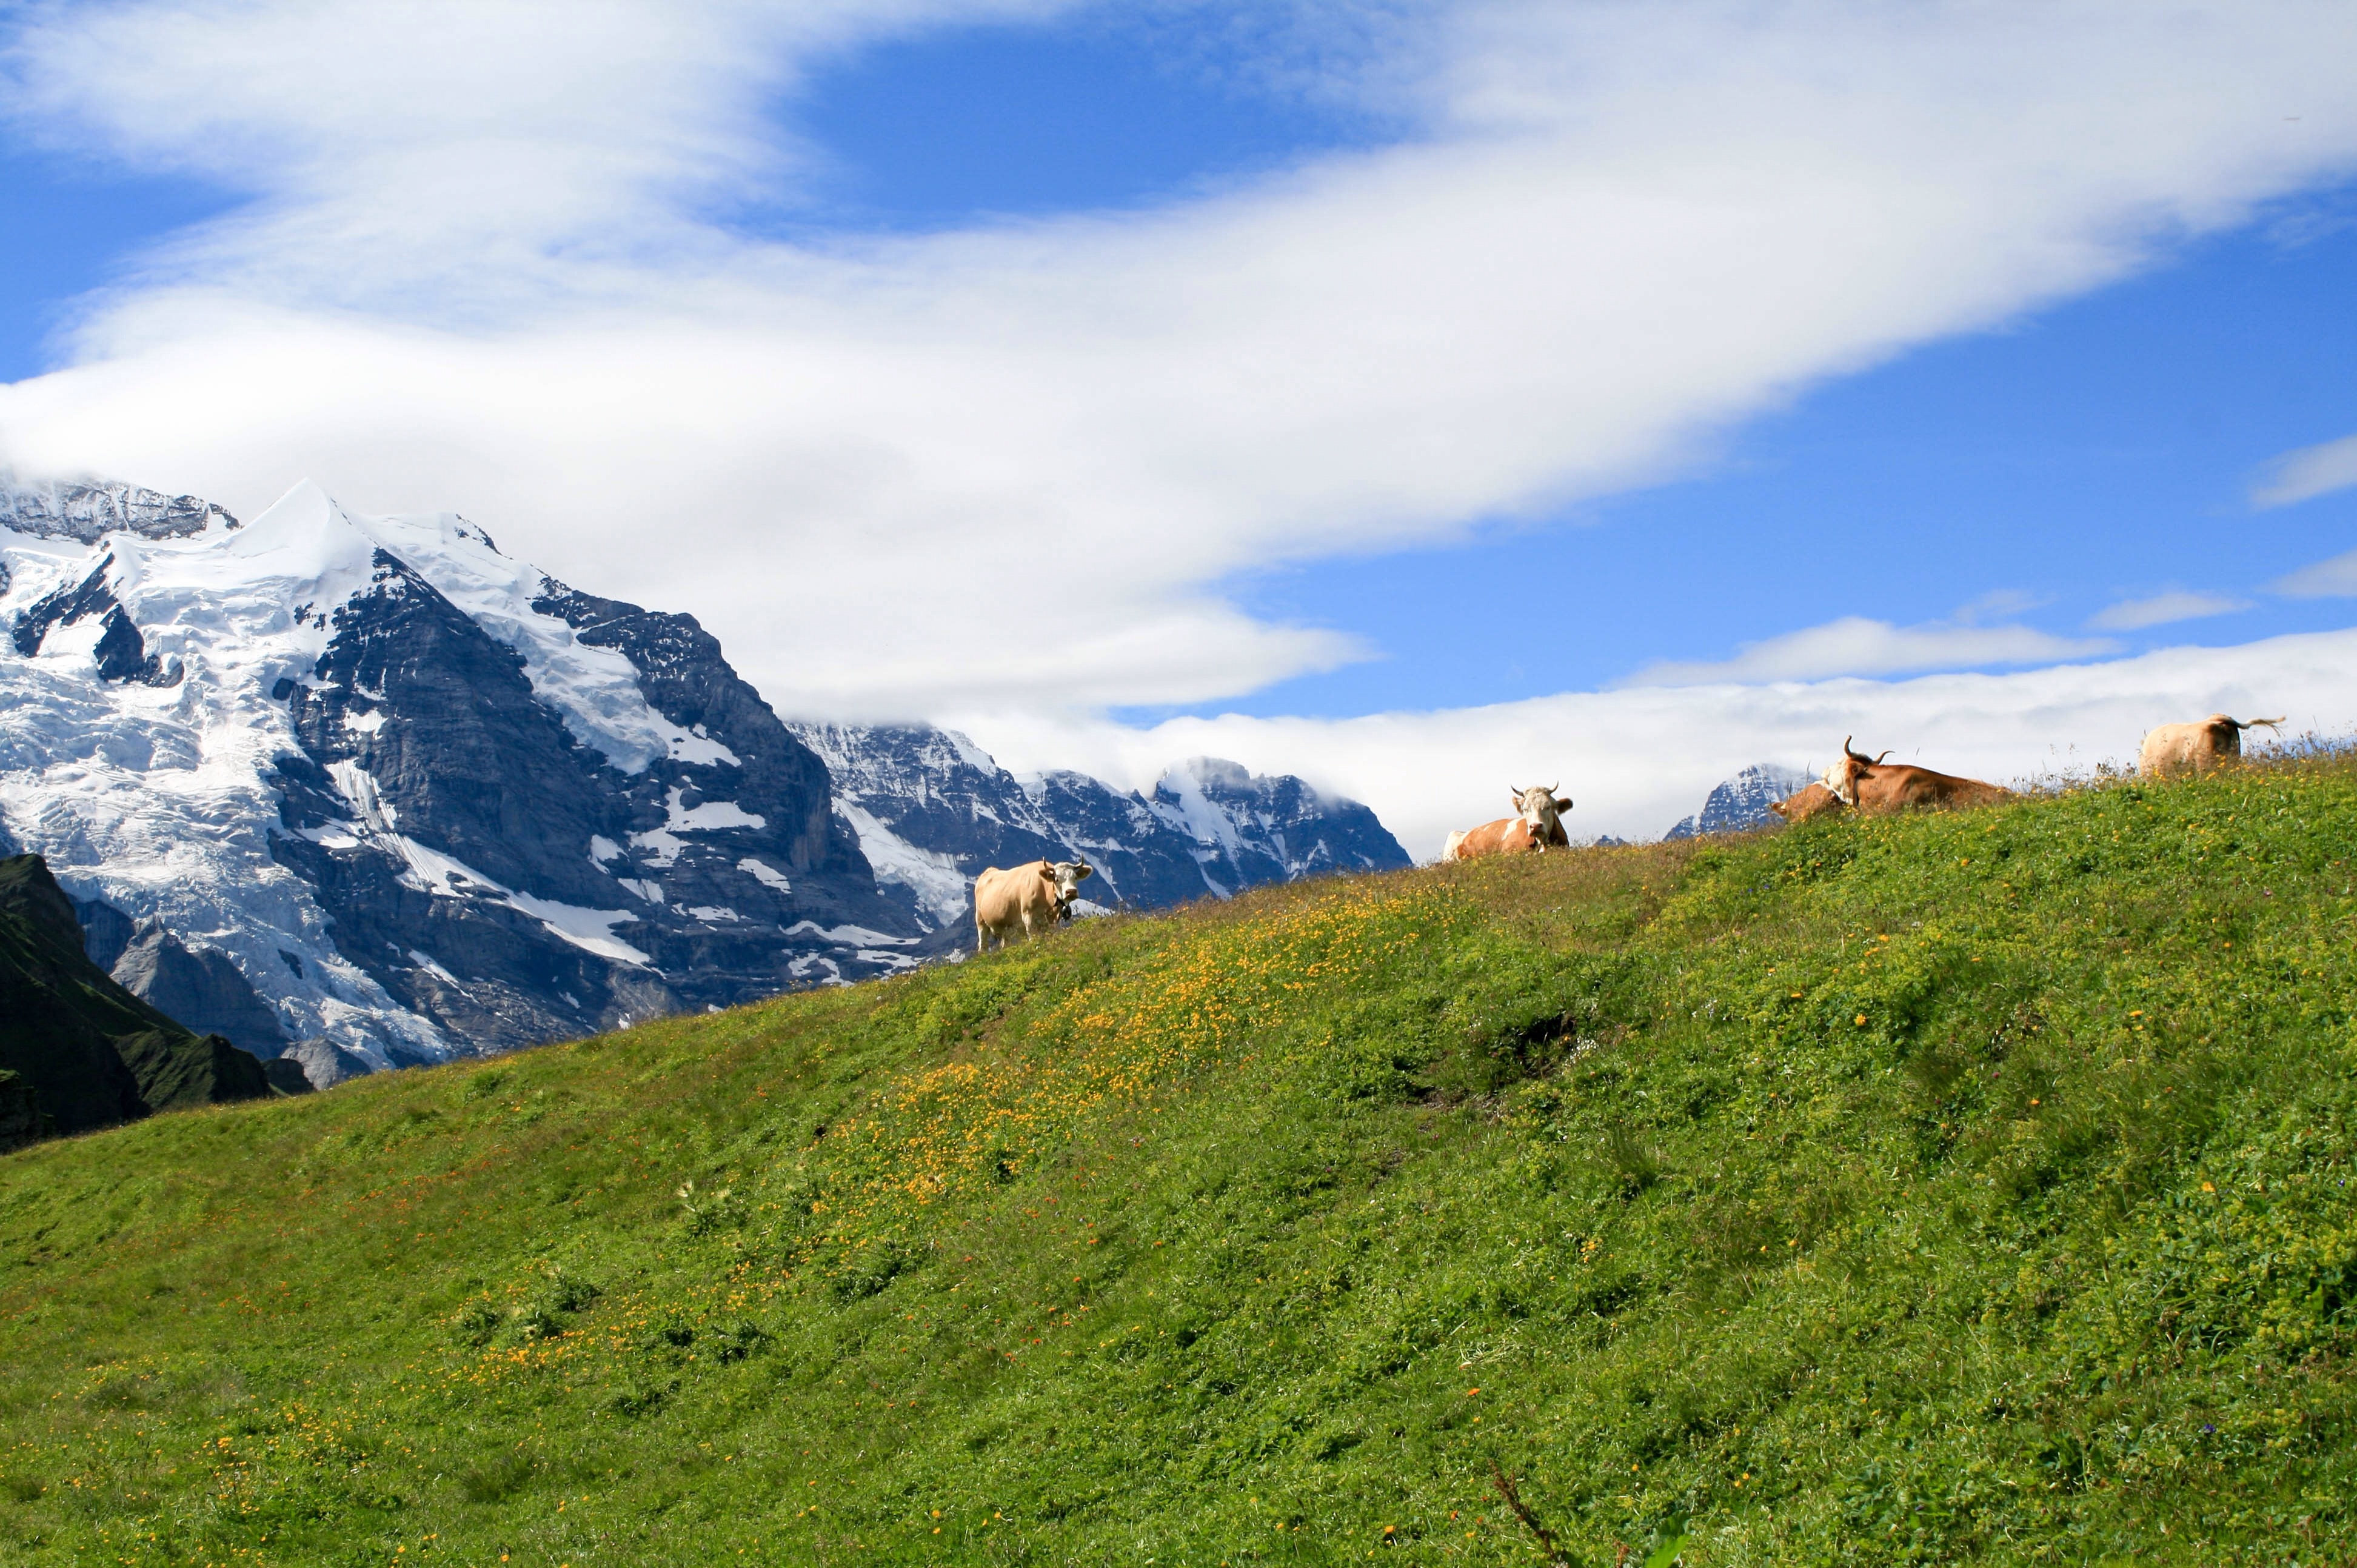
landscape, nature, wilderness, walking, mountain, cloud, meadow, hill, adventure, mountain range, summer, highland, ridge, cows, alps, swiss, plateau, switzerland, fell, loch, ecosystem, landform, mountain pass, geographical feature, mountainous landforms